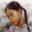
Label: girl